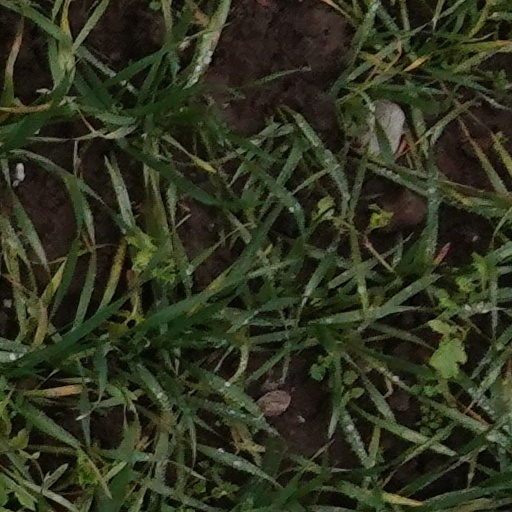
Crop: wheat